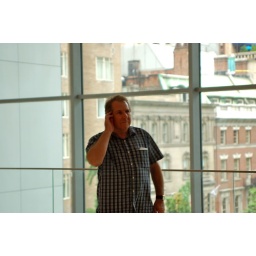
Undoubtedly receiving an urgent update regarding empty seats at the bar in The Modern downstairs.  *cue Mission Impossible music*